Rebecca Newman

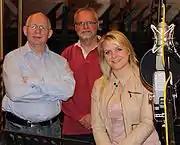

In early 2013 she engaged the services of the City of Prague Philharmonic Orchestra, conductor and arranger Paul Bateman, orchestral producer James Fitzpatrick and producer Gareth Ellis Williams to help create her new album.